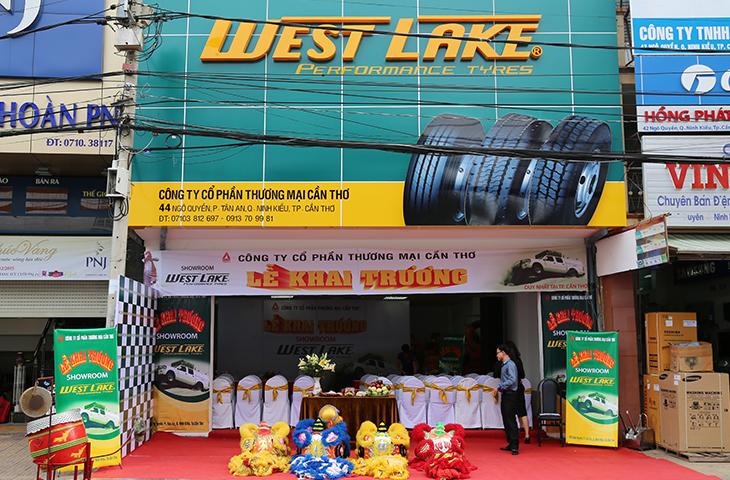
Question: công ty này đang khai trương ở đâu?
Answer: ở số 44 ngô quyền, phường tân an, quận ninh kiều, thành phố cần thơ